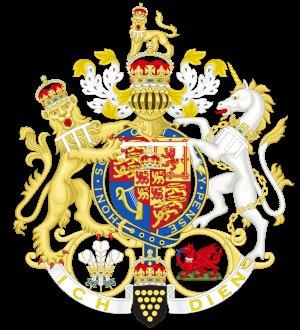
Le prince Charles, prince de Galles, né le 14 novembre 1948 au palais de Buckingham, est un membre de la famille royale britannique, de la maison Windsor.